St Peters, New South Wales

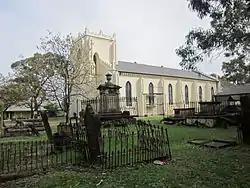
St Peters Anglican Church

St Peters was named by its association with St Peters Anglican Church, which was consecrated in 1838. St Peters is the third oldest Anglican church in Sydney and has been claimed to be the first church built in Australia using non-convict labour. The church is on the Princes Highway. It was designed by Thomas Bird and built in 1838–39. In 1875, alterations were carried out under the supervision of Edmund Blacket. The church is now listed on the Register of the National Estate. The graveyard is the burial place of a few notable people, including solicitor and merchant Frederick Wright Unwin, who had Unwin Road and Unwin's Bridge named after him. It is also the burial place of people who committed suicide, patients of the Bayview Mental Asylum at Tempe, and victims of unsolved murders. Graveyard history tours are conducted monthly.